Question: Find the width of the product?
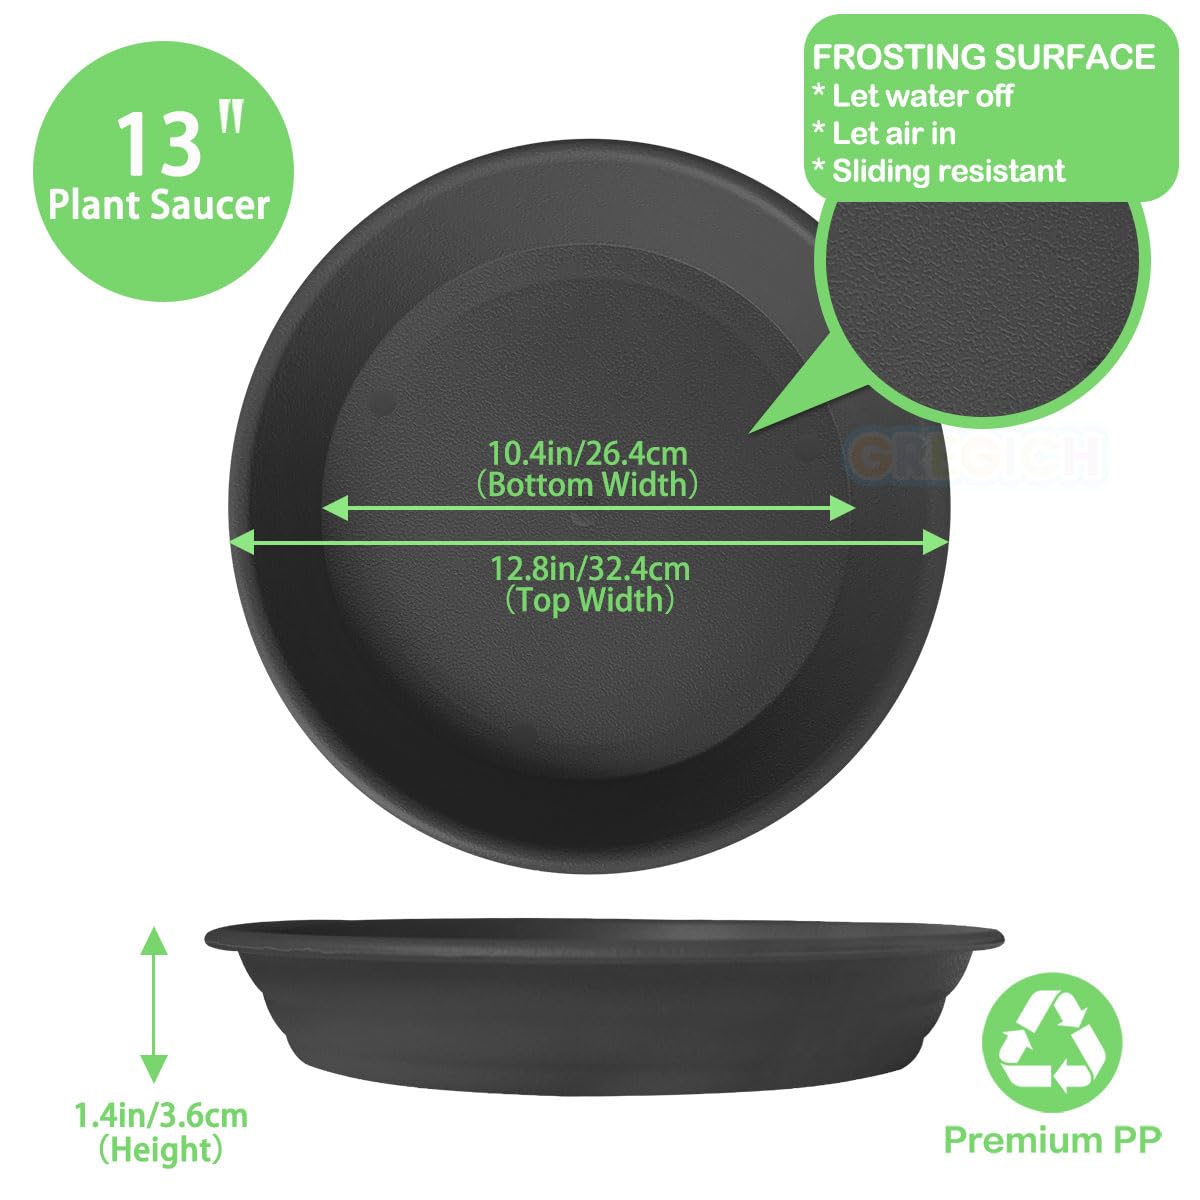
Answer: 3.6 centimetre